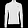
Label: Pullover